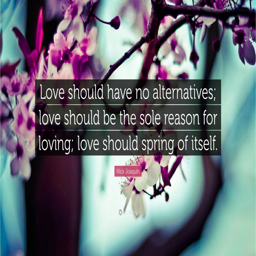
person should have no alternatives ; love should be the sole reason for loving ; love should spring of itself .